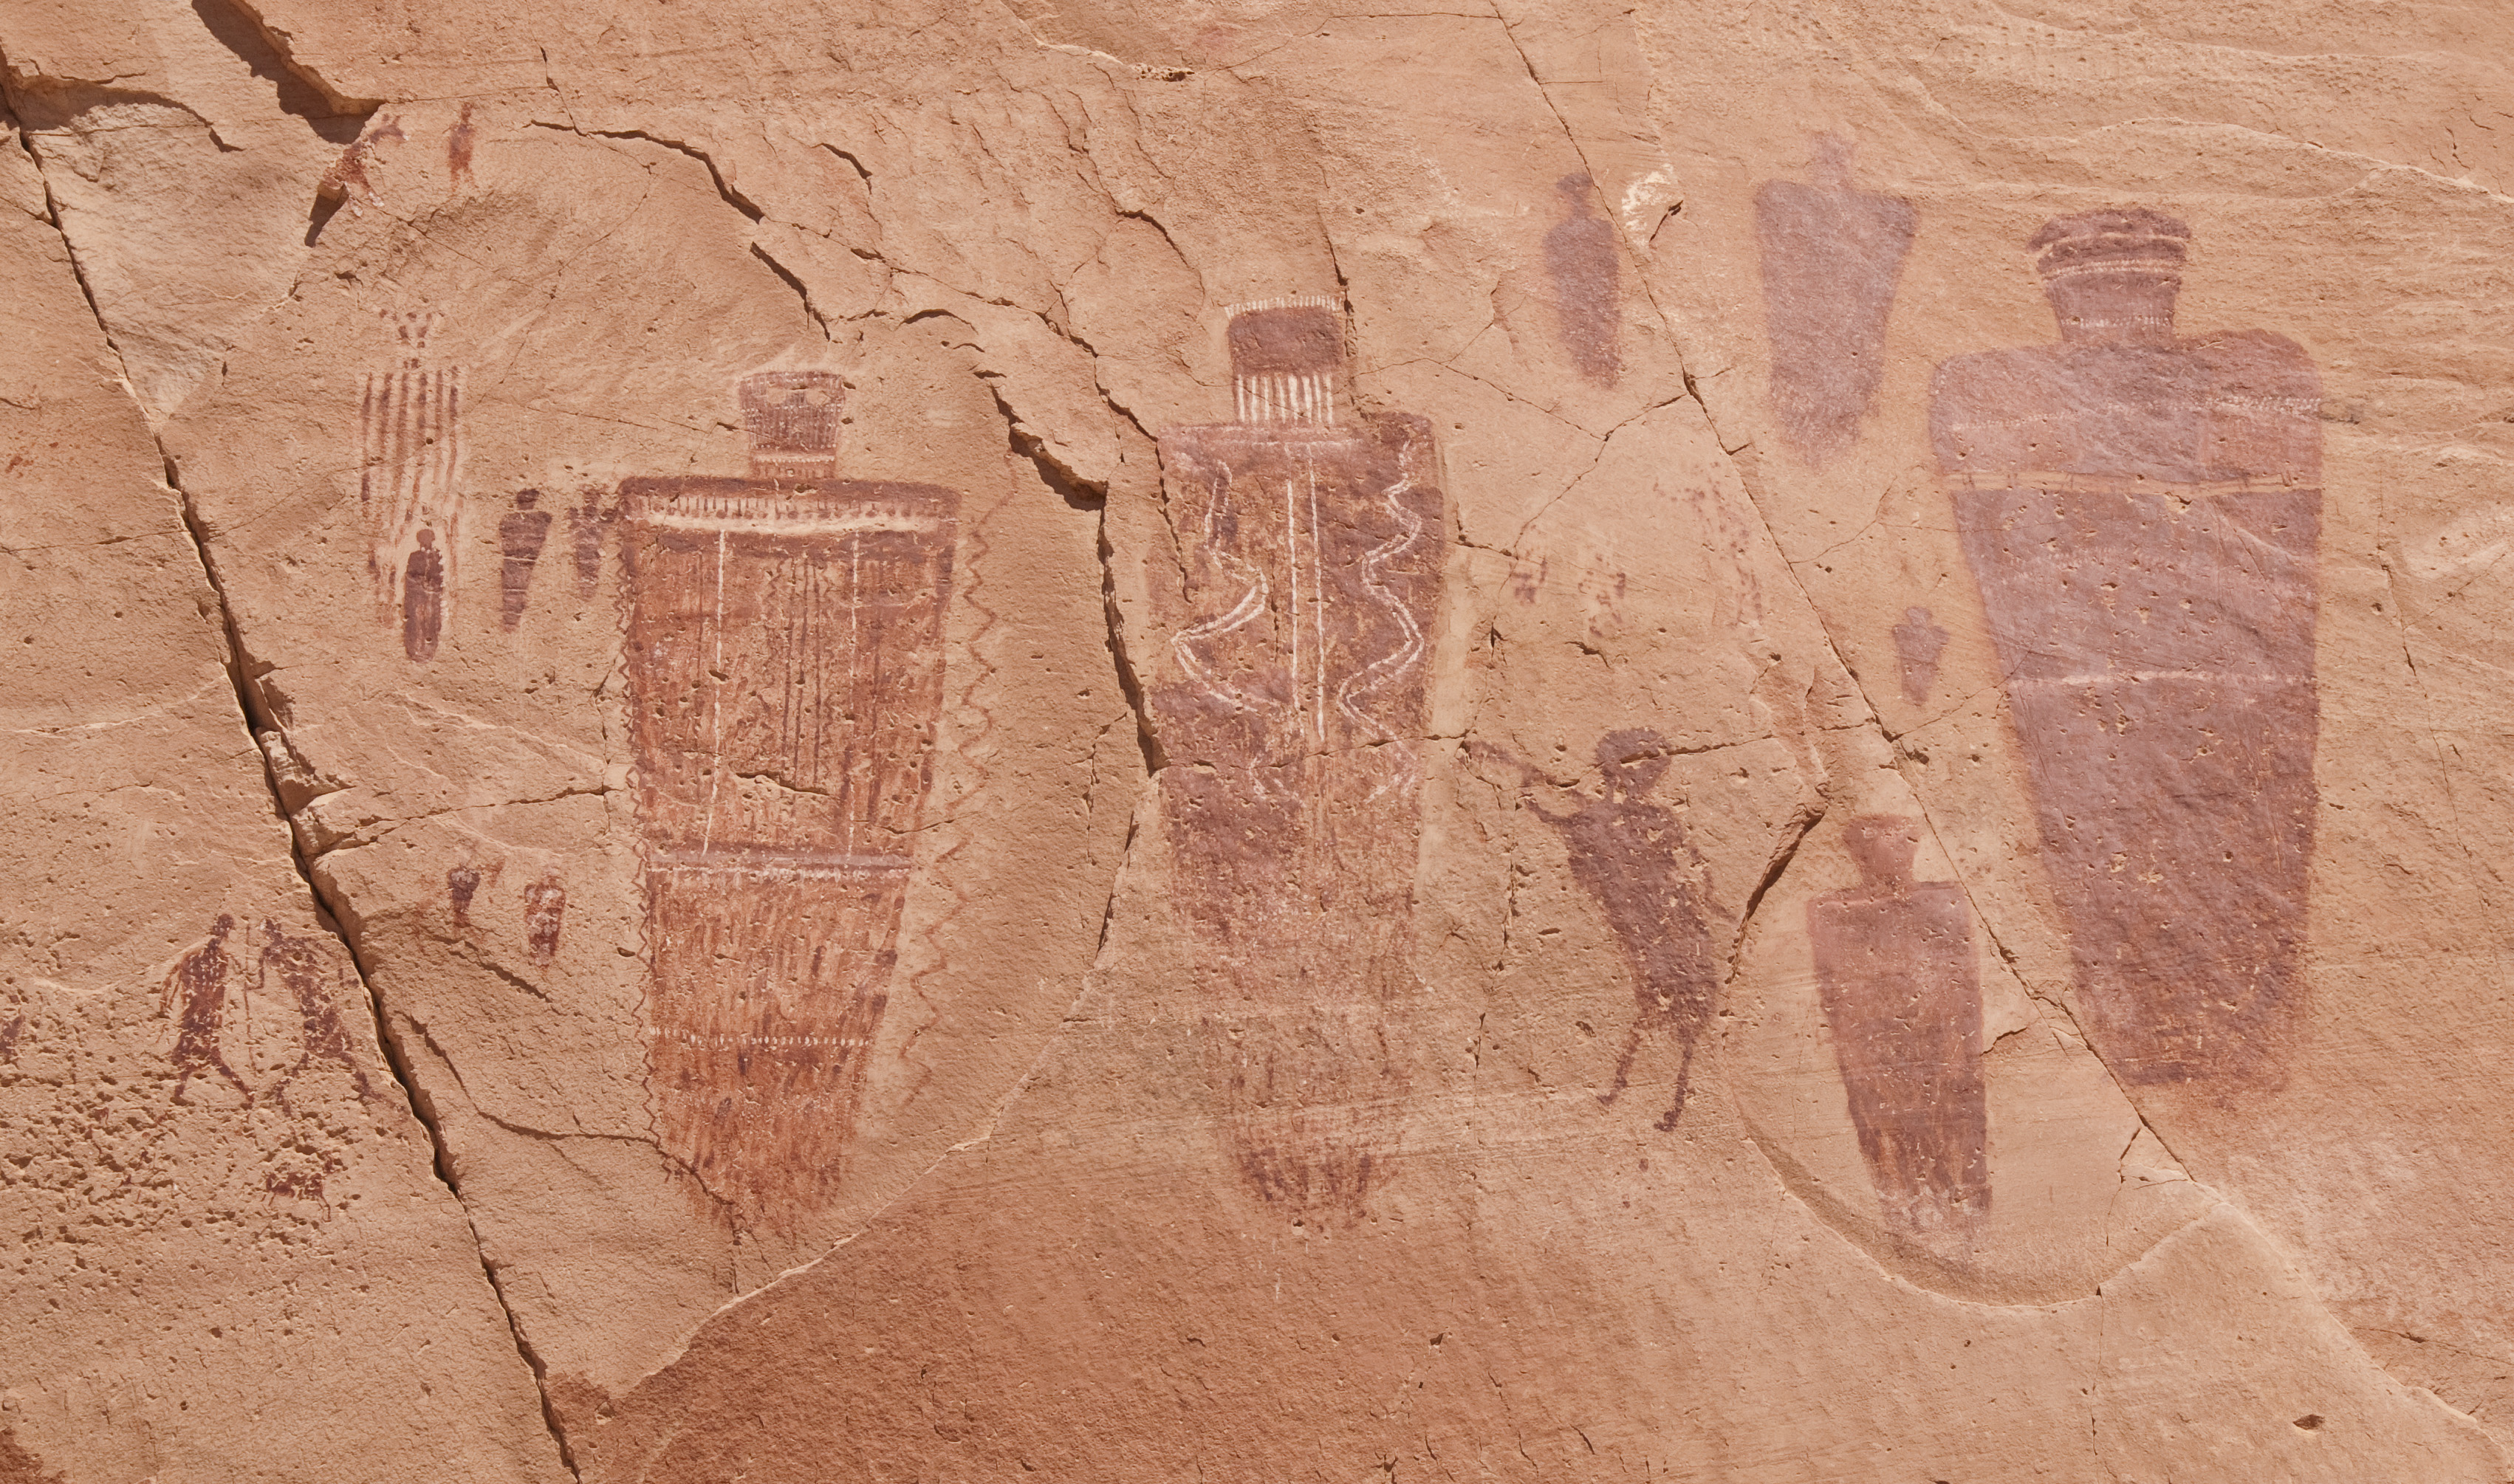
sand, rock, wood, texture, floor, wall, formation, soil, brick, material, geology, temple, utah, relief, horseshoecanyon, canyonlands, petroglyphs, plaster, ancient history